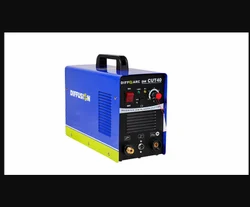
Label: Welding_And_Cutting_Equipments